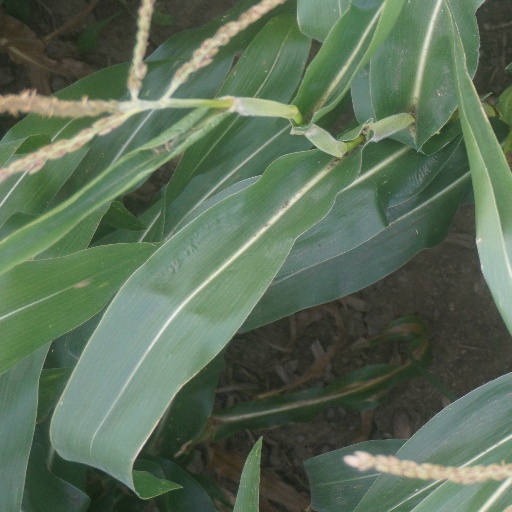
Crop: maize; corn